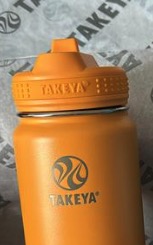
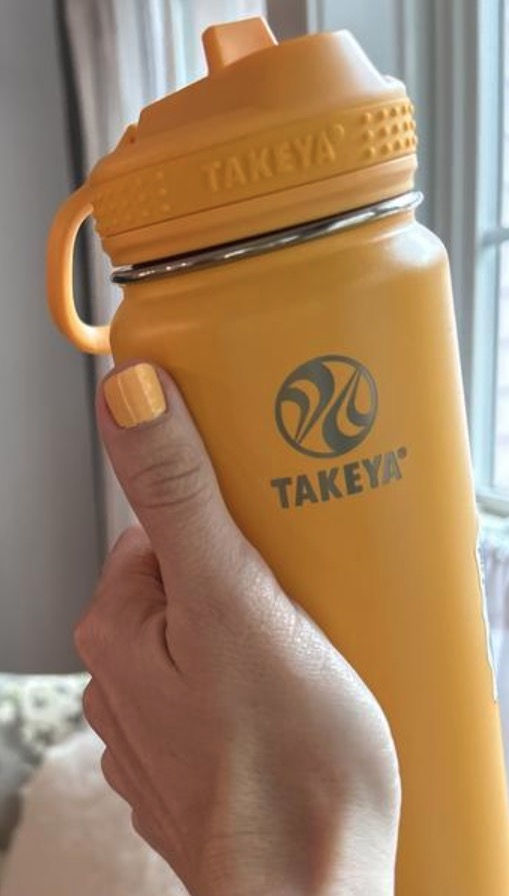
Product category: misc
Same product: yes